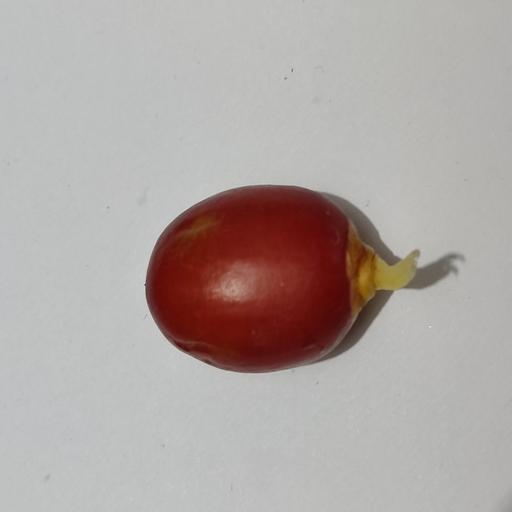
Crop type: Date Palm